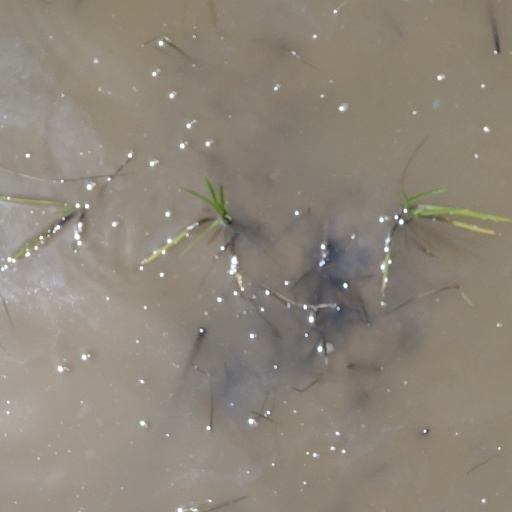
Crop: rice